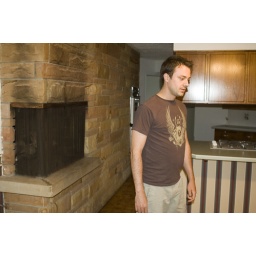
This is the house in foreclosure next door to us